Edward Bertels

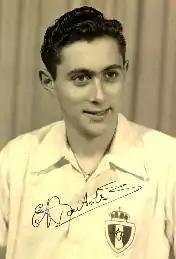

Edward Bertels (8 October 1932 – 9 March 2011) was a Belgian footballer. He played in two matches for the Belgium national football team in 1960.